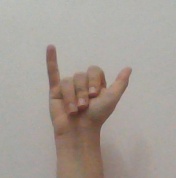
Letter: ya